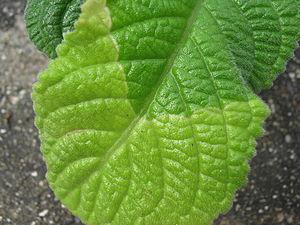
En botanique, l'abscission est le processus physiologique naturel par lequel un organe, ou même une partie de la plante virevoltant se détache d'une plante ou de sa racine. Elle dépend de facteurs externes et de facteurs internes comme l'équilibre entre plusieurs phytohormones régulatrices de croissance aux effets antagonistes.